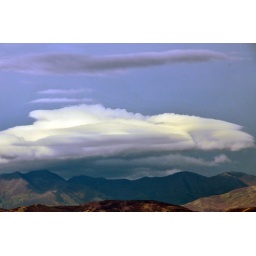
clouds over lehi area blue